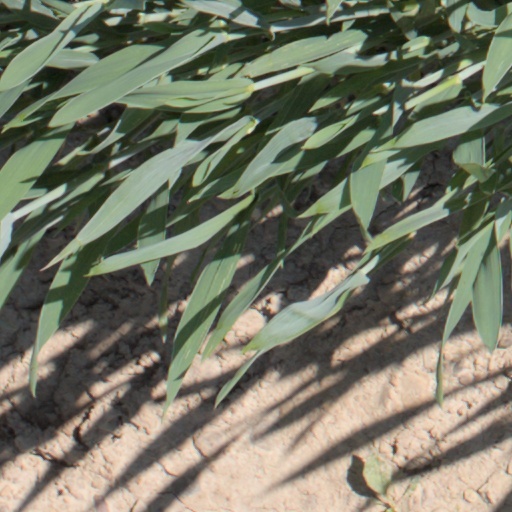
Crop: wheat